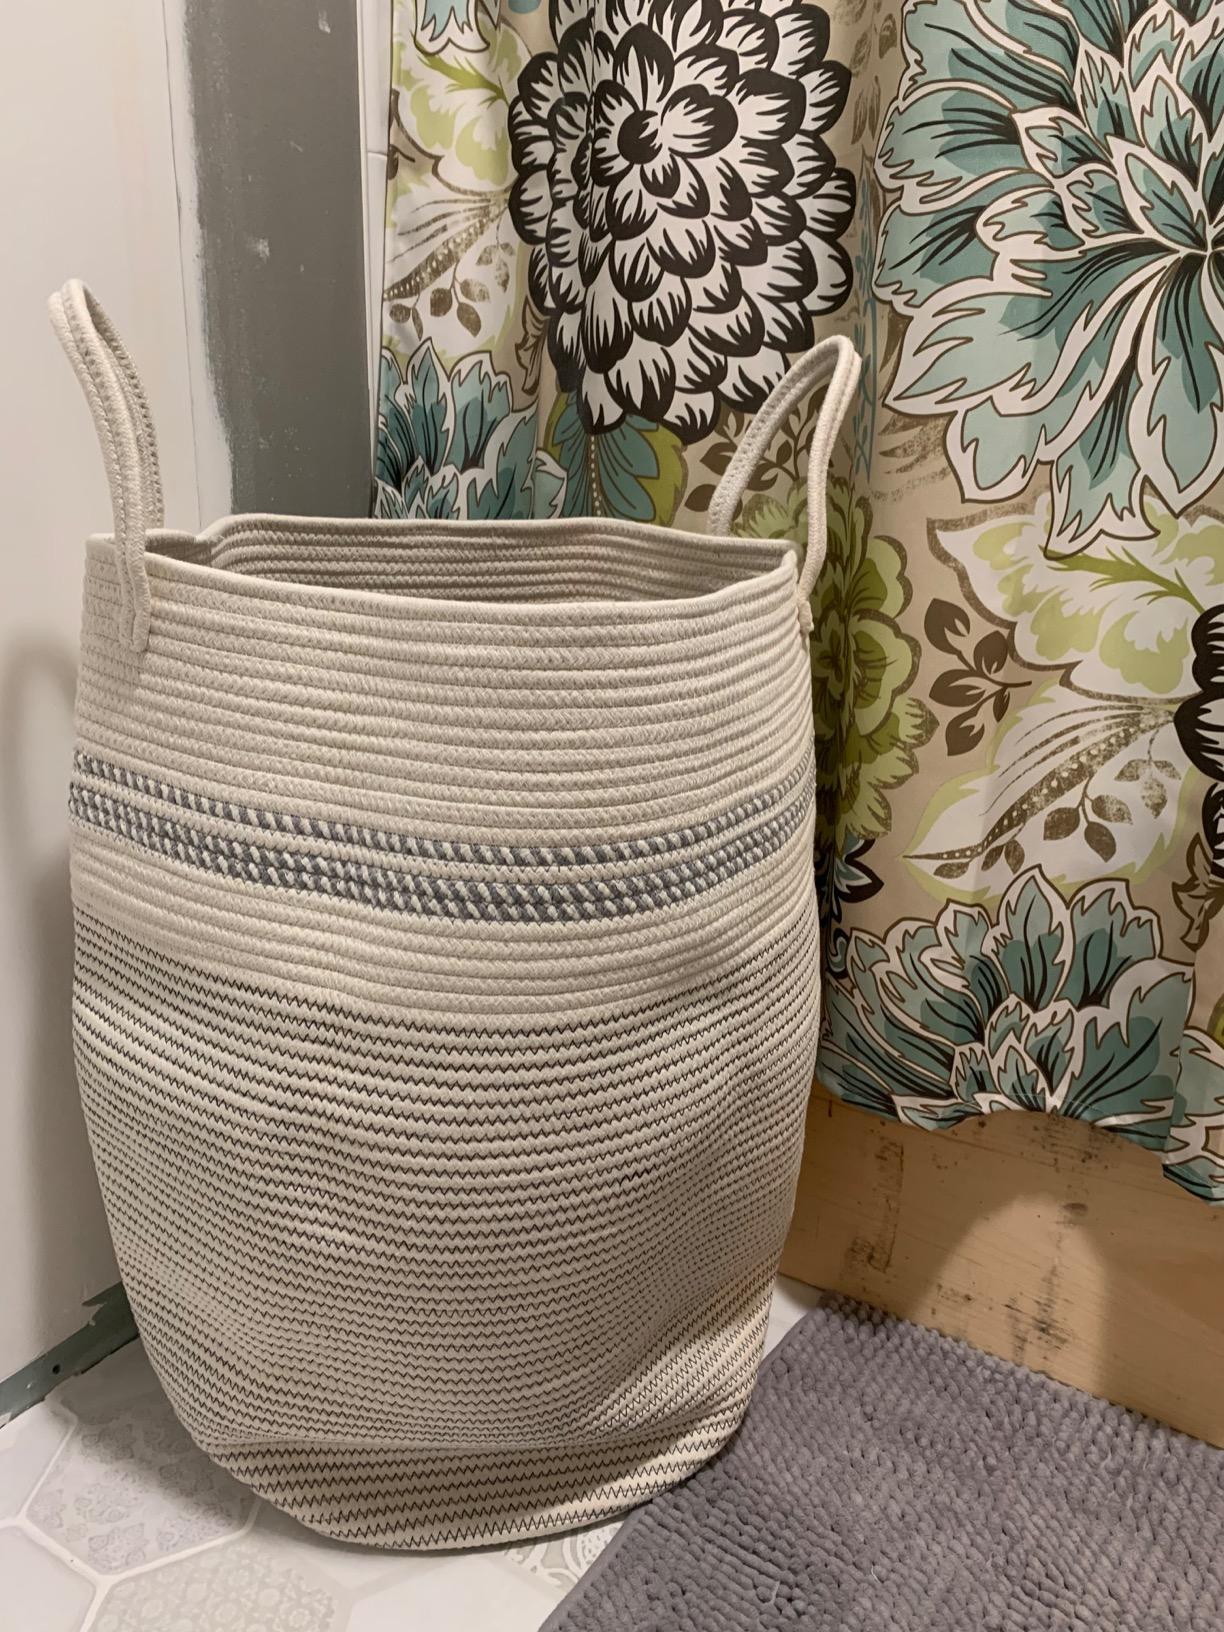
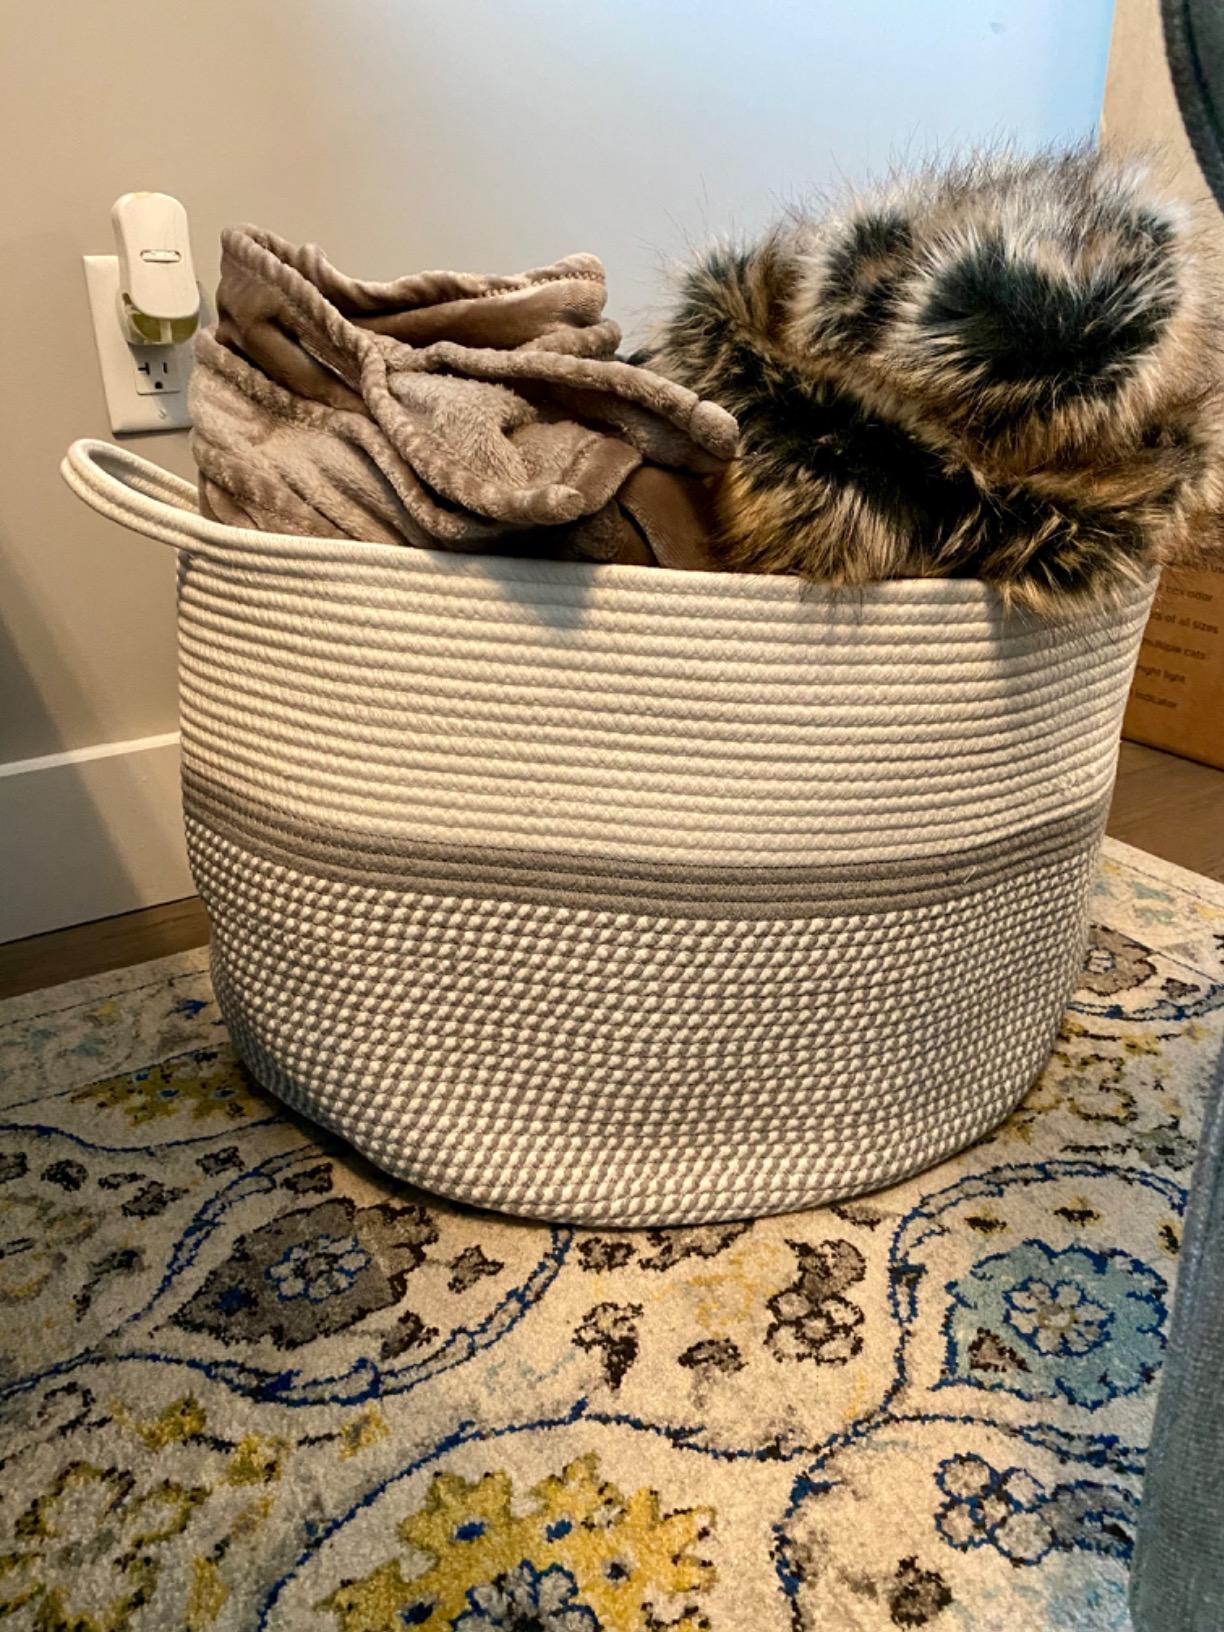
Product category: items_hamper
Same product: no